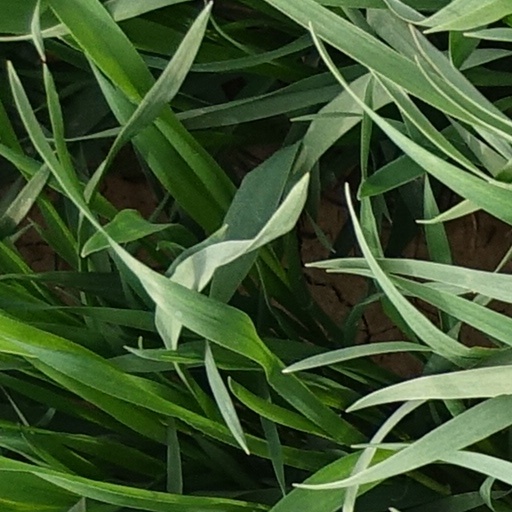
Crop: wheat